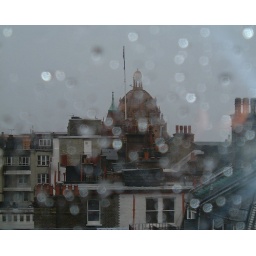
London, I think it might be the phone company. From the window of the MyHotel in Bloomsbury